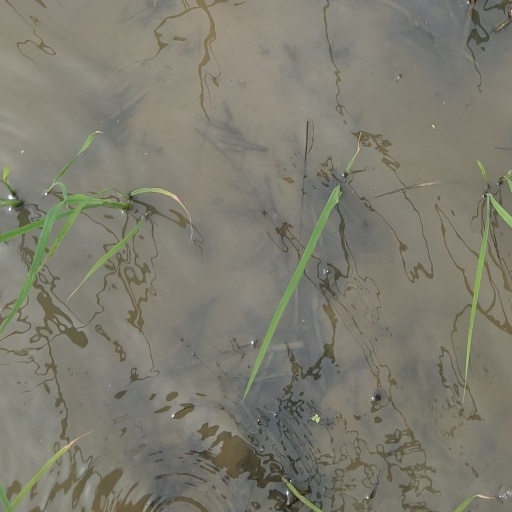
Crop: rice